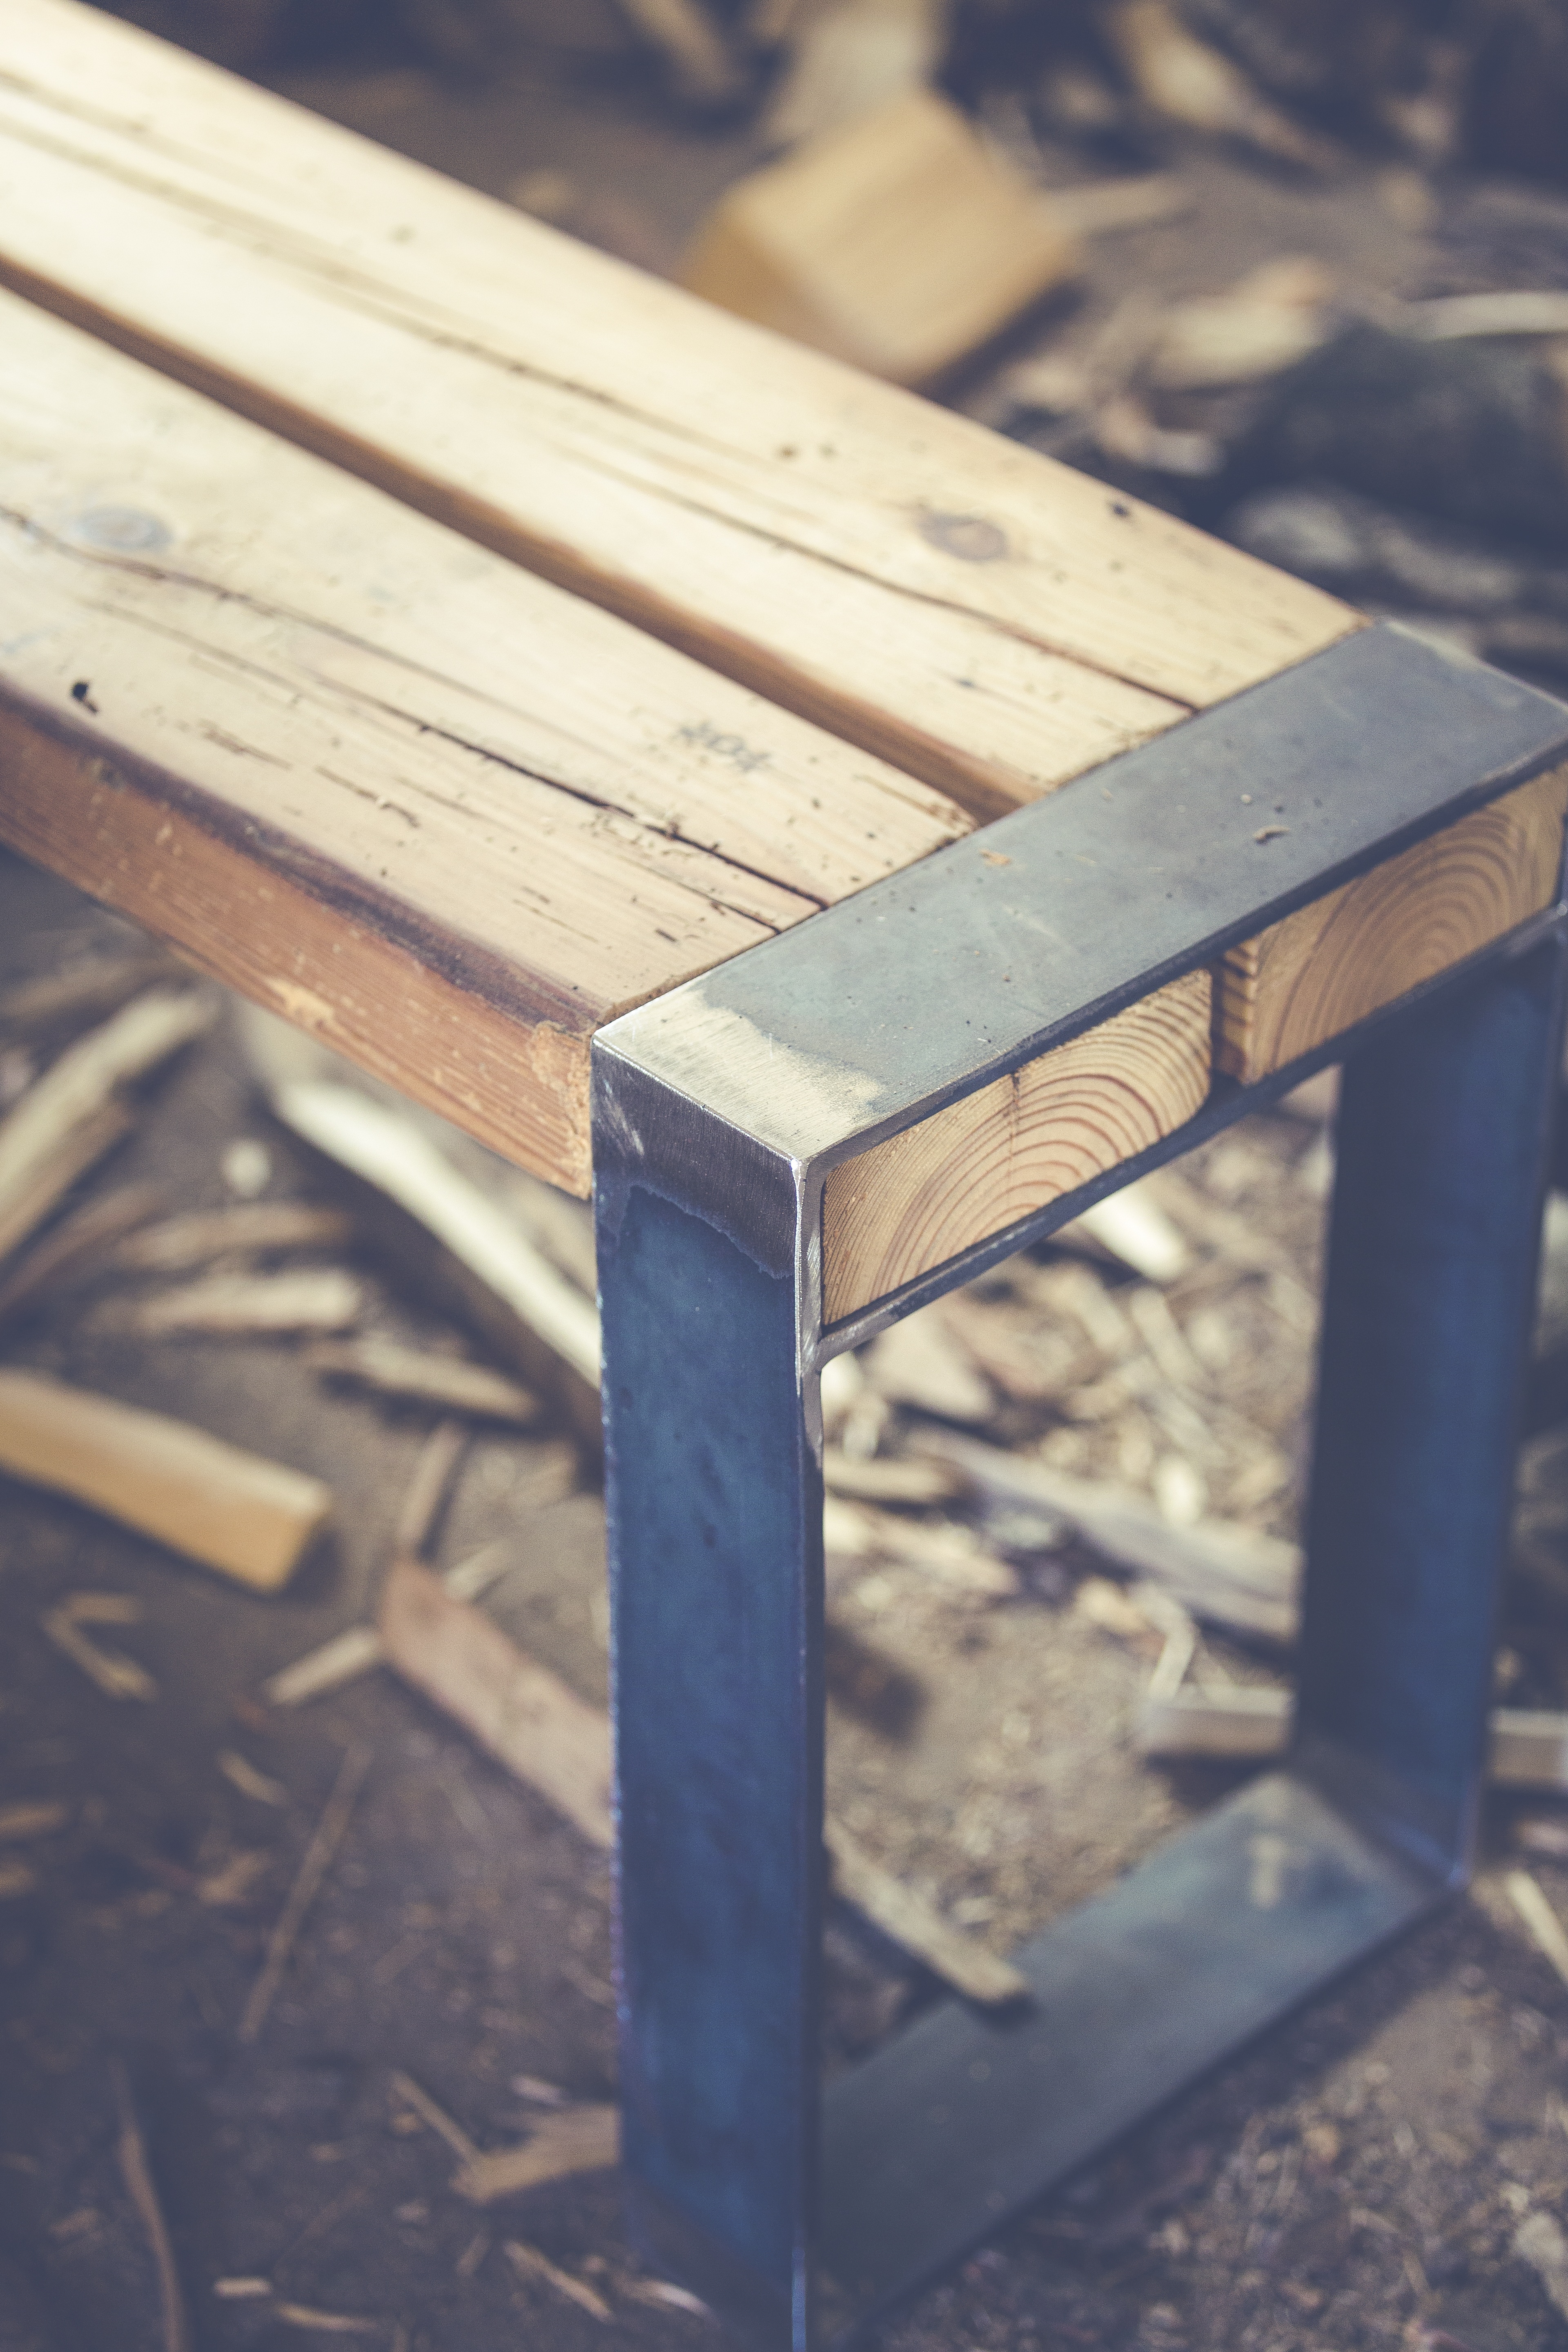
table, nature, structure, wood, bench, seat, old, blue, furniture, weathered, sit, wooden bench, bank, out, benches, shape, recycling, reuse, upcycling, wooden beams, old wood bench, roof beams